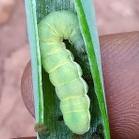
Crop: Onion
Condition: caterpillar-p